Ilse Bischoff

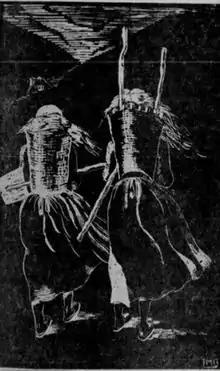
Ilse Bischoff, Homeward Bound, woodblock print, shown in "The Philadelphia Inquirer", February 13, 1927

While studying in Munich, Bischoff had learned now to make woodblock prints and in 1927 won top prize in the first annual exhibition of American block prints held by the Philadelphia Print Club. Her prize-winning print, "Homeward Bound", can be seen at left. Describing its subject as "two peasant women, bowed beneath the weight of heavily laden baskets on their backs, who are proceeding wearily along a road", a critic for "The Philadelphia Inquirer" praised its "fascinating conception". A year later, Bischoff showed block prints and drawings with watercolor washes in a solo exhibition at the Ferargil Galleries in New York. She had made her first book illustrations the previous year and included some of the woodcuts from that work in the exhibition. A critic for "The New York Times" called the prints "effective" and the drawings "amusing". In 1929, the Philadelphia Print Club gave her a solo exhibition that contained some of what a critic called her "celebrated block prints" displaying "modern in feeling and execution and in mood embody both sombreness and humor". The following year, John Sloan selected a piece by Bischoff for the "Fifty Prints of the Year" touring exhibition sponsored by the American Institute of Graphic Arts. Writing in "Parnassus", Gertrude A. Rothschild said Bischoff's block print showed "fine restraint" in portraying "the sensation-hungry faces at a bullfight". In that year she also showed at the Philadelphia Print Club's fourth annual Block Print Exhibition including pictures of Spanish subjects that a critic praised as especially brilliant.